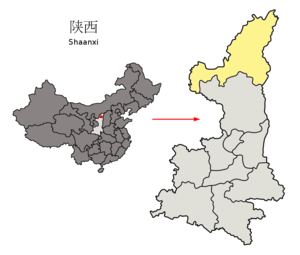
Yulin (Shaanxi)
Yulins beliggenhed i Shaanxi
Yulin er en by på præfekturniveau nordligst i provinsen Shaanxi i det centrale Kina. Befolkningen i byområdet anslås til 91.900.